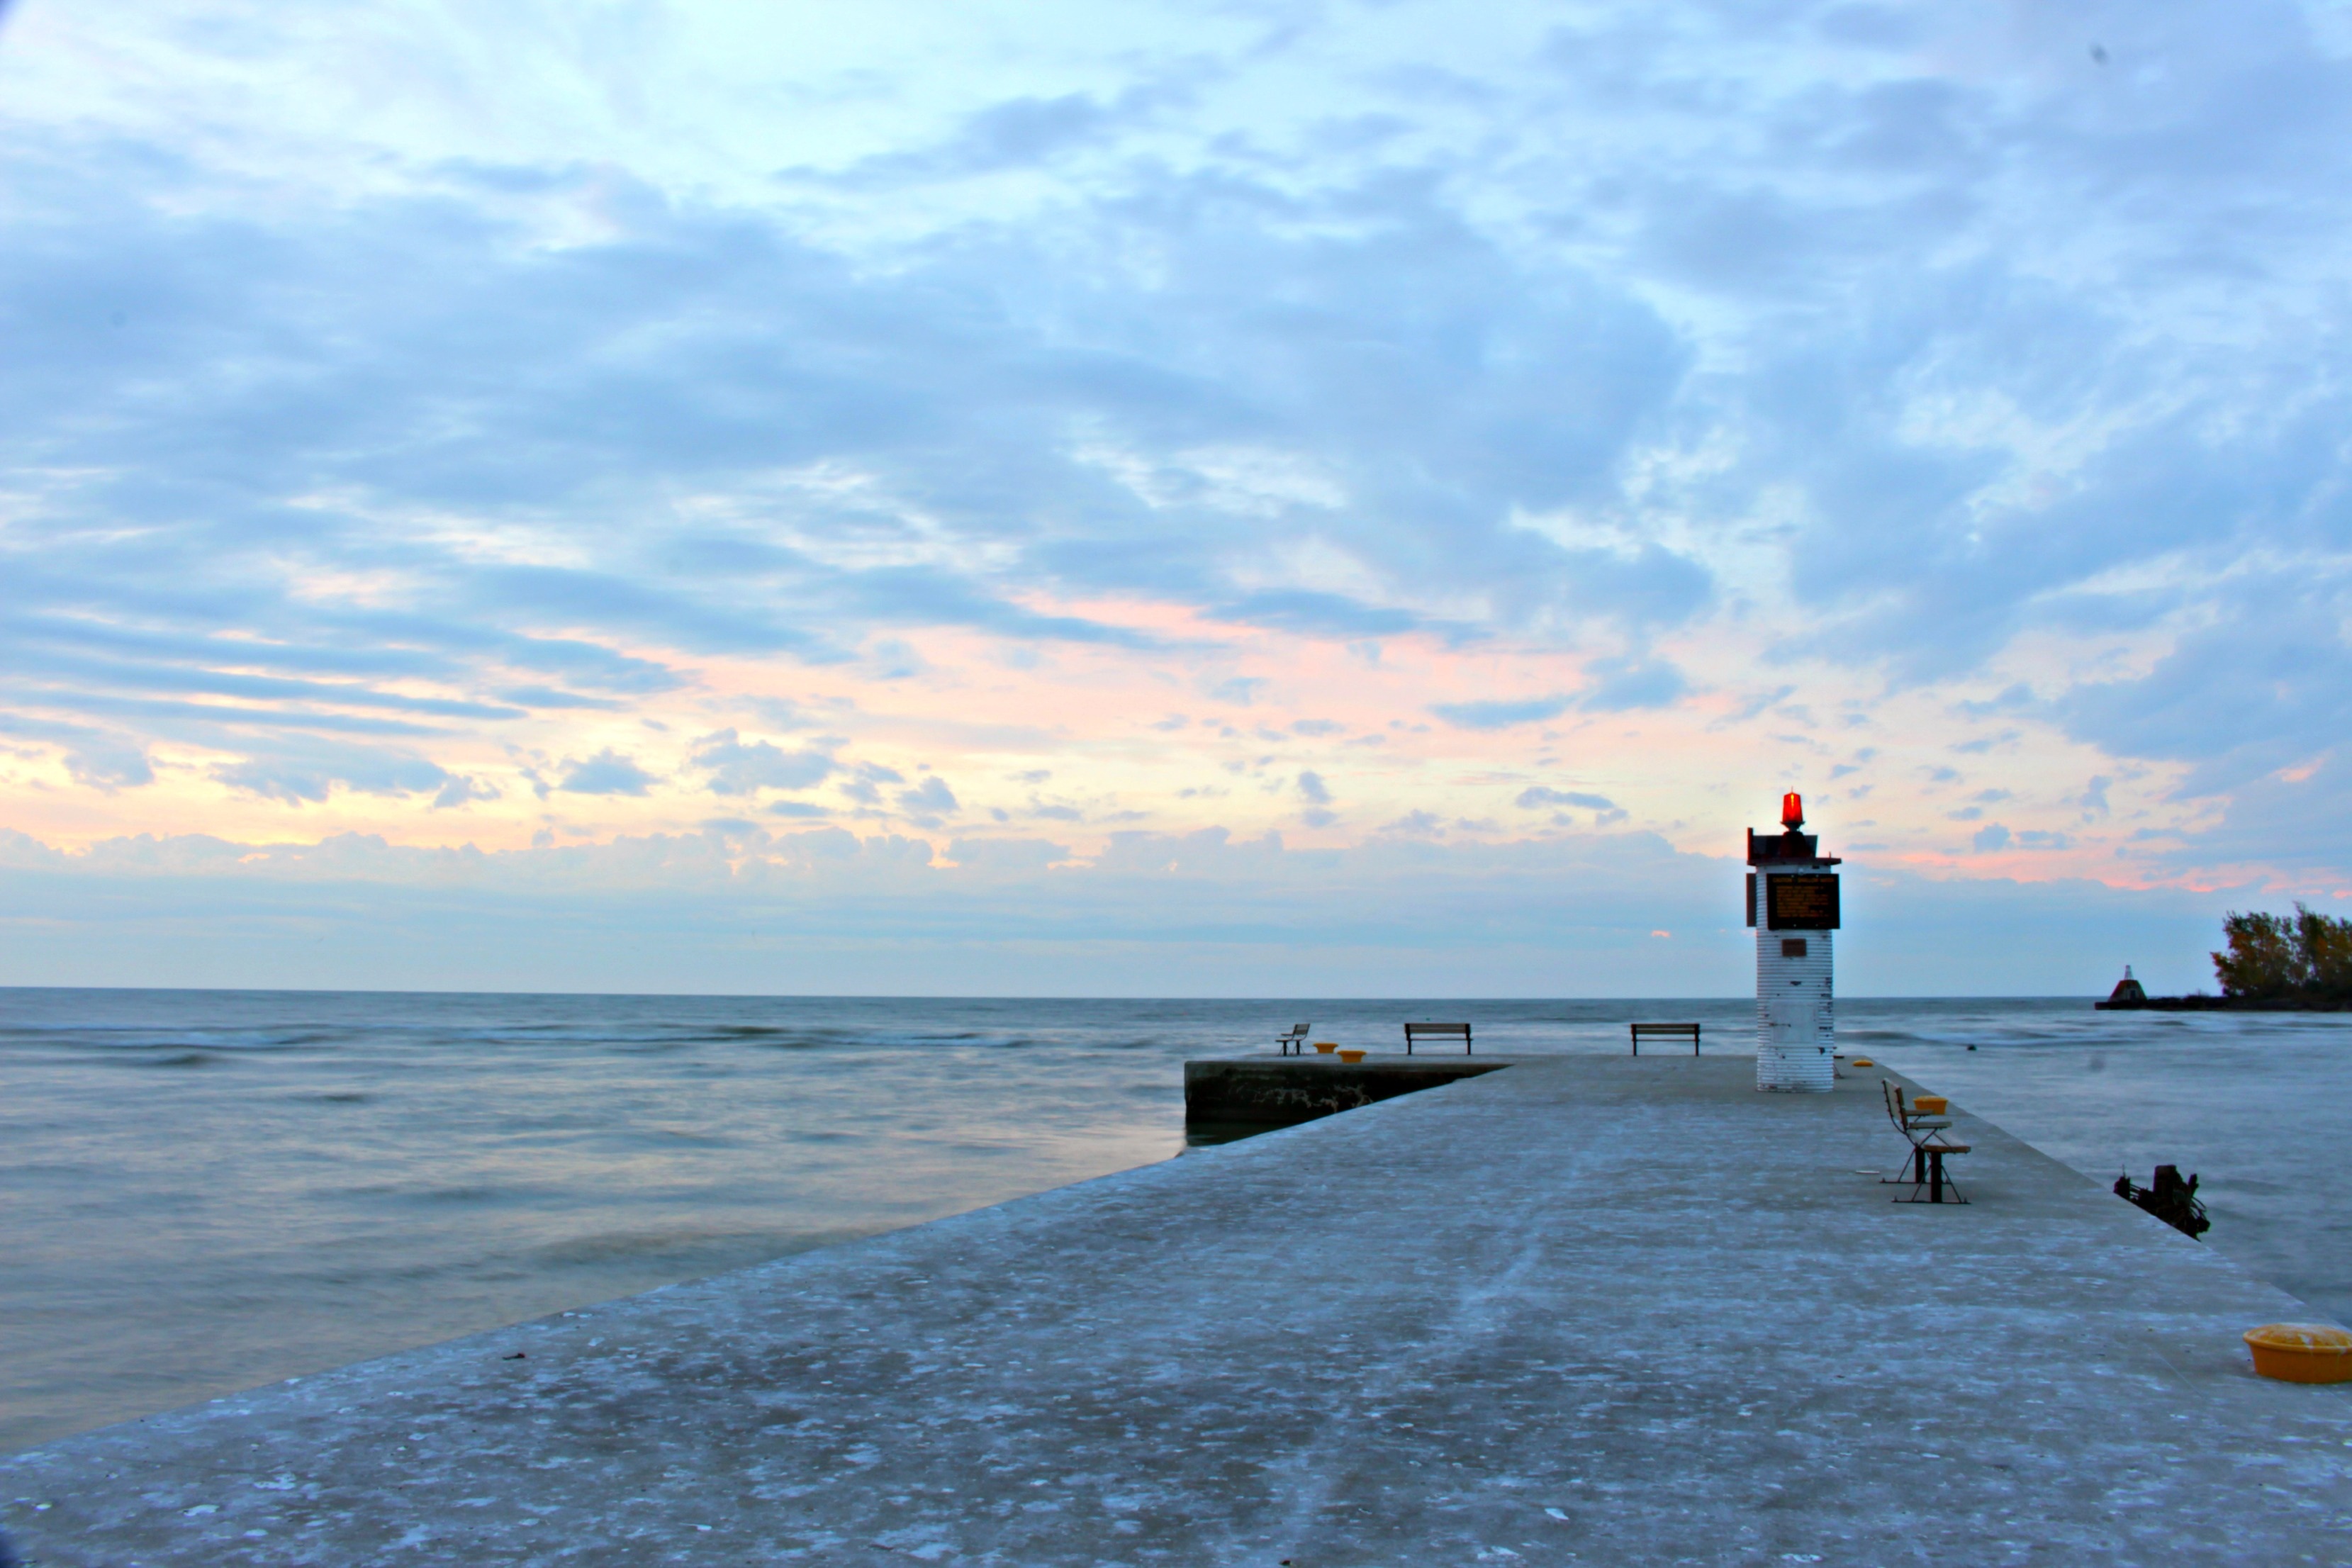
beach, sea, coast, sand, ocean, horizon, cloud, lighthouse, sky, sunrise, sunset, shore, wave, dawn, vacation, dusk, tower, bay, body of water, cape